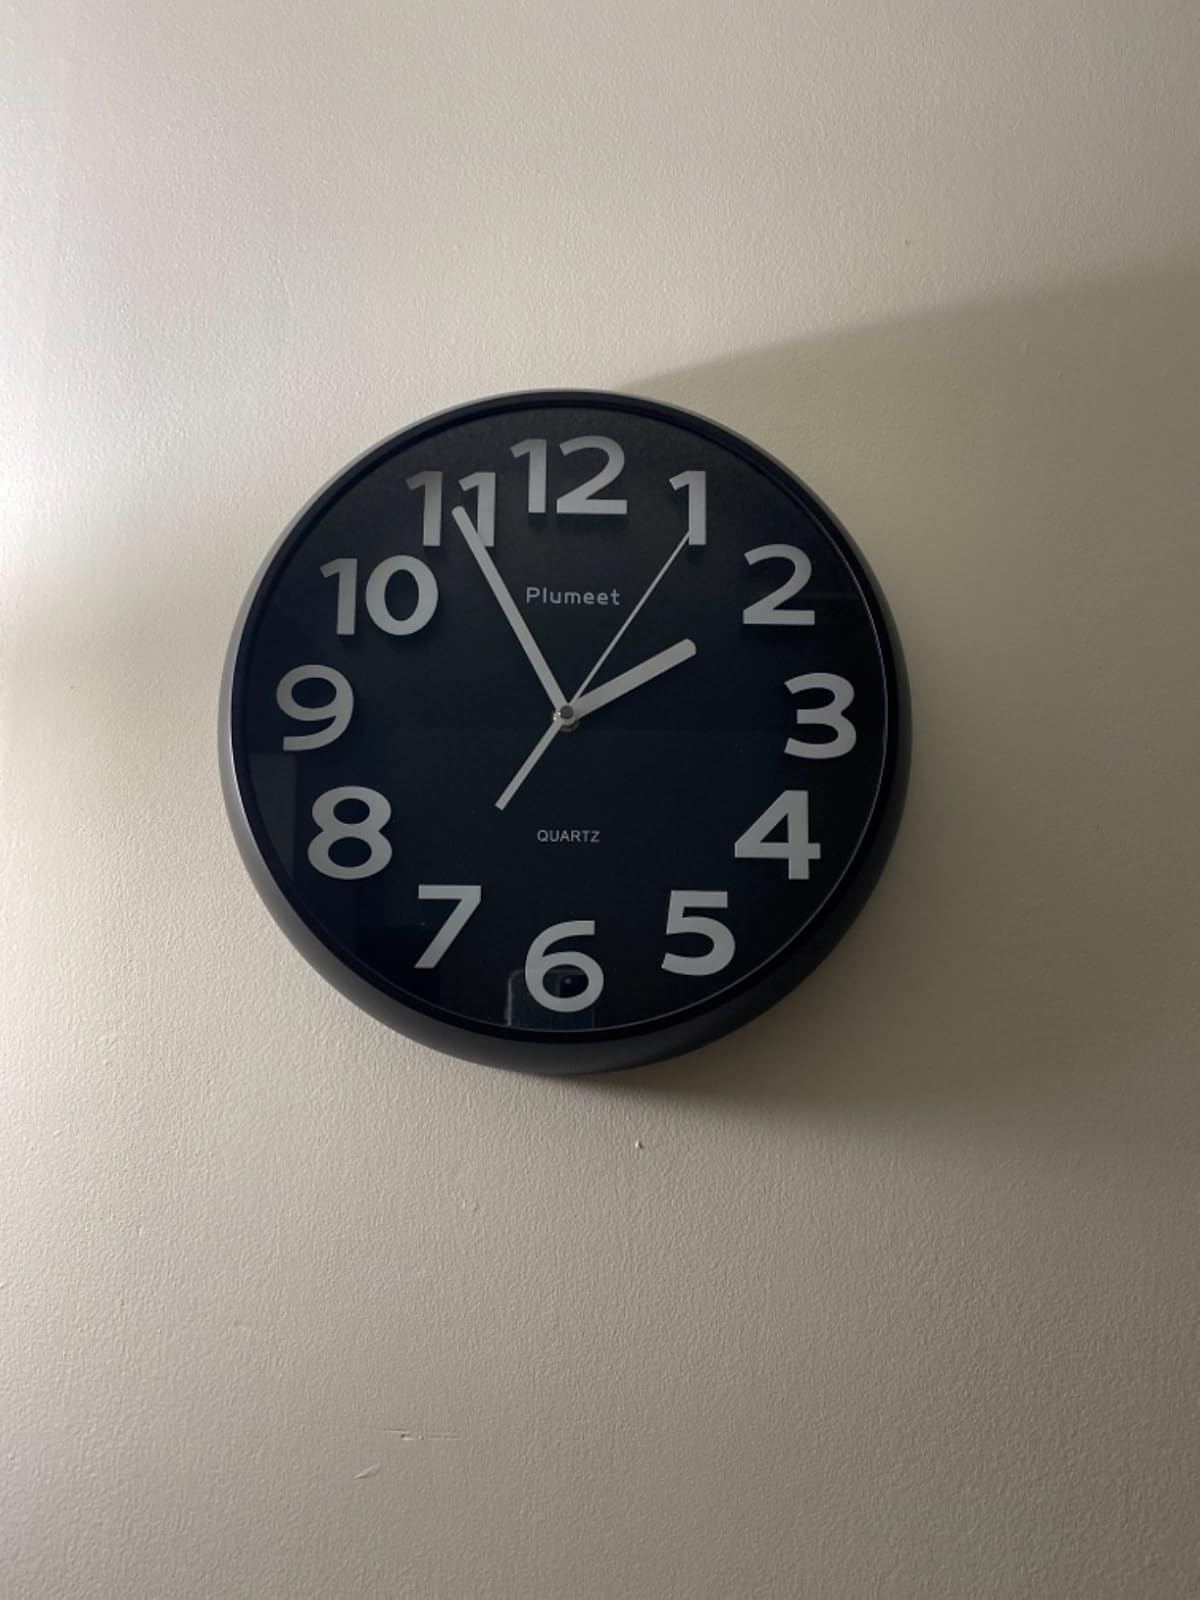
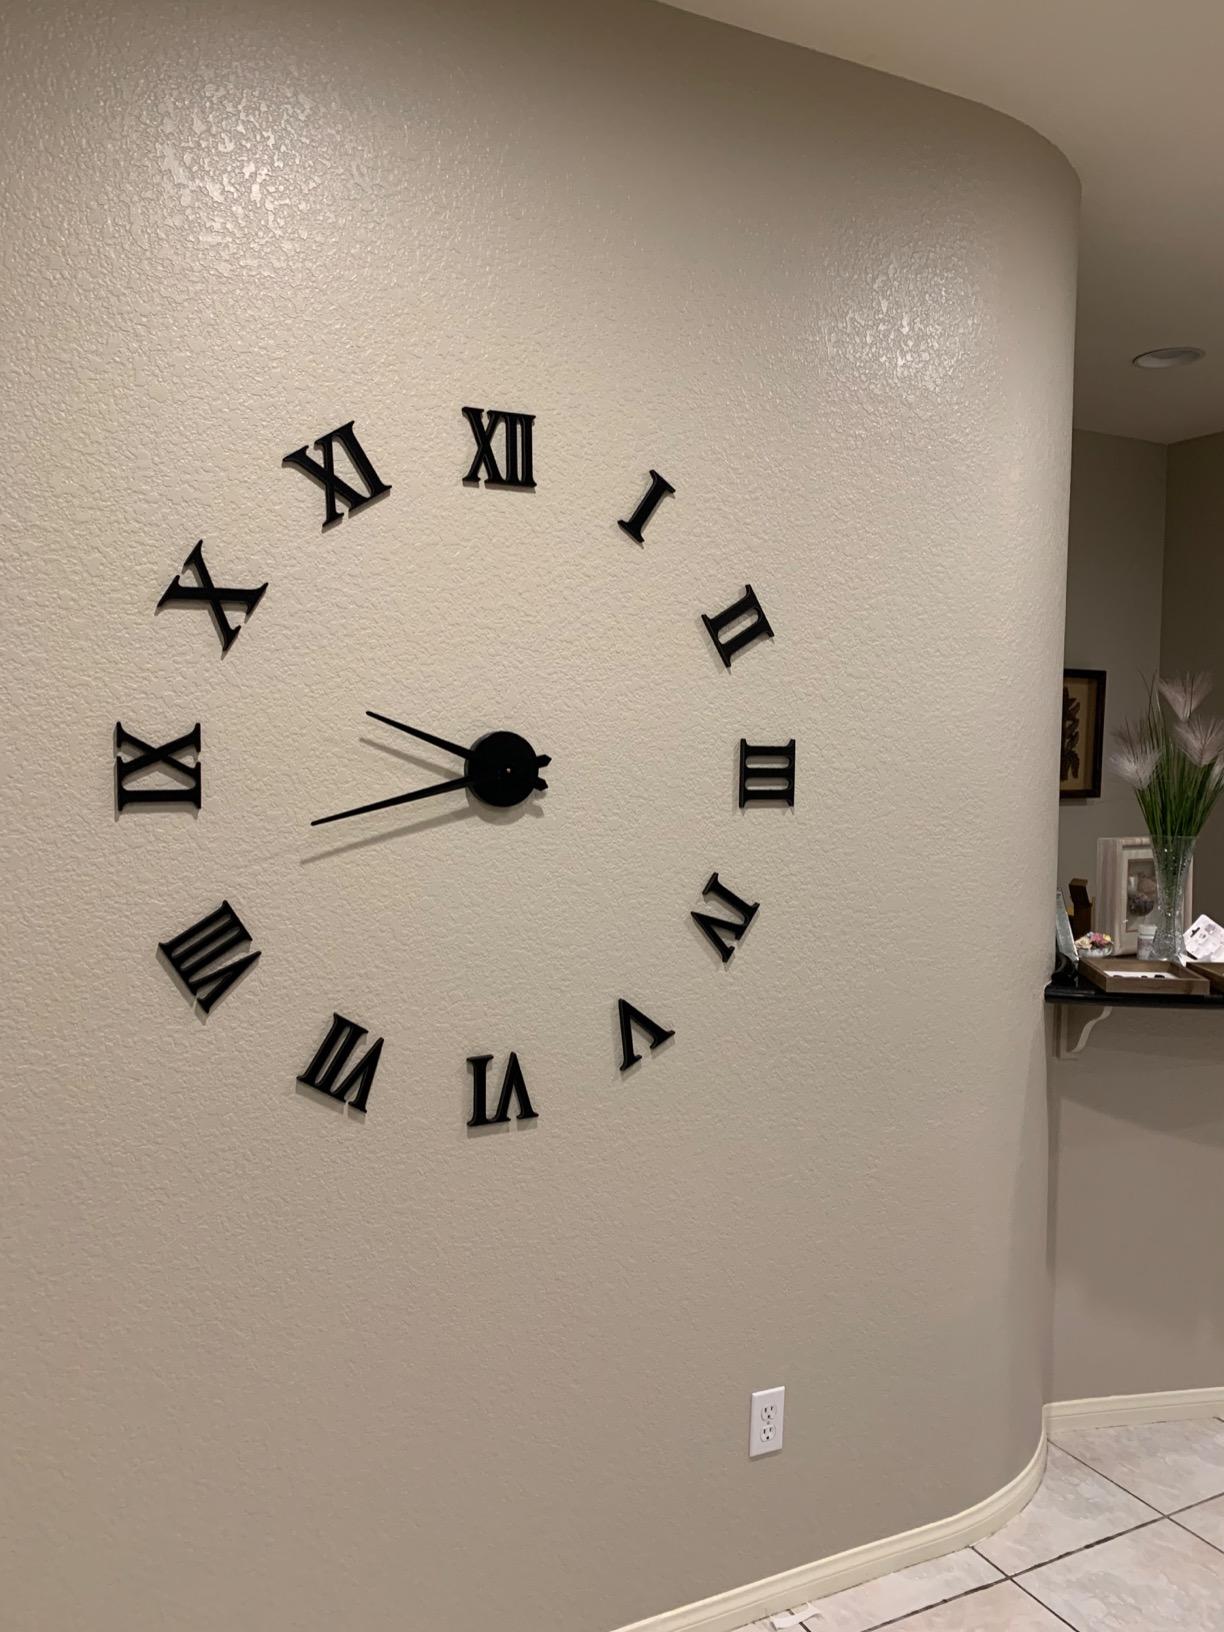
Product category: clock
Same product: no